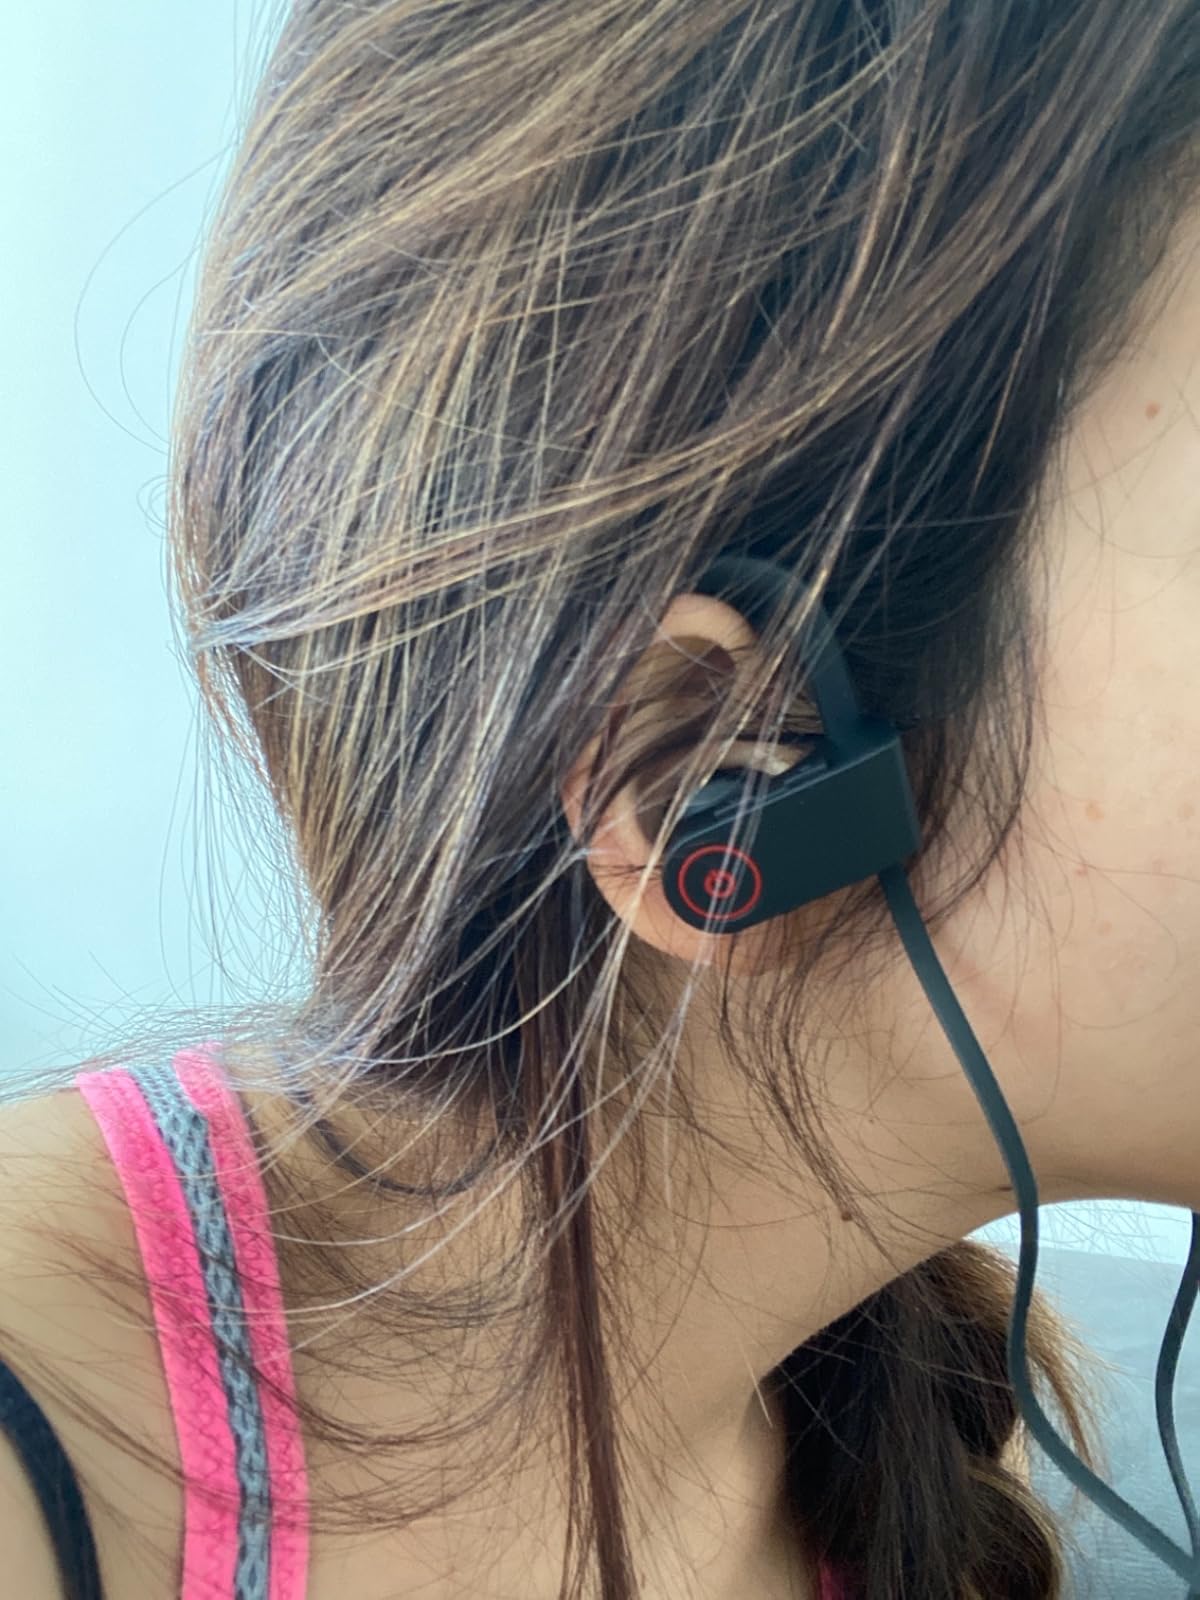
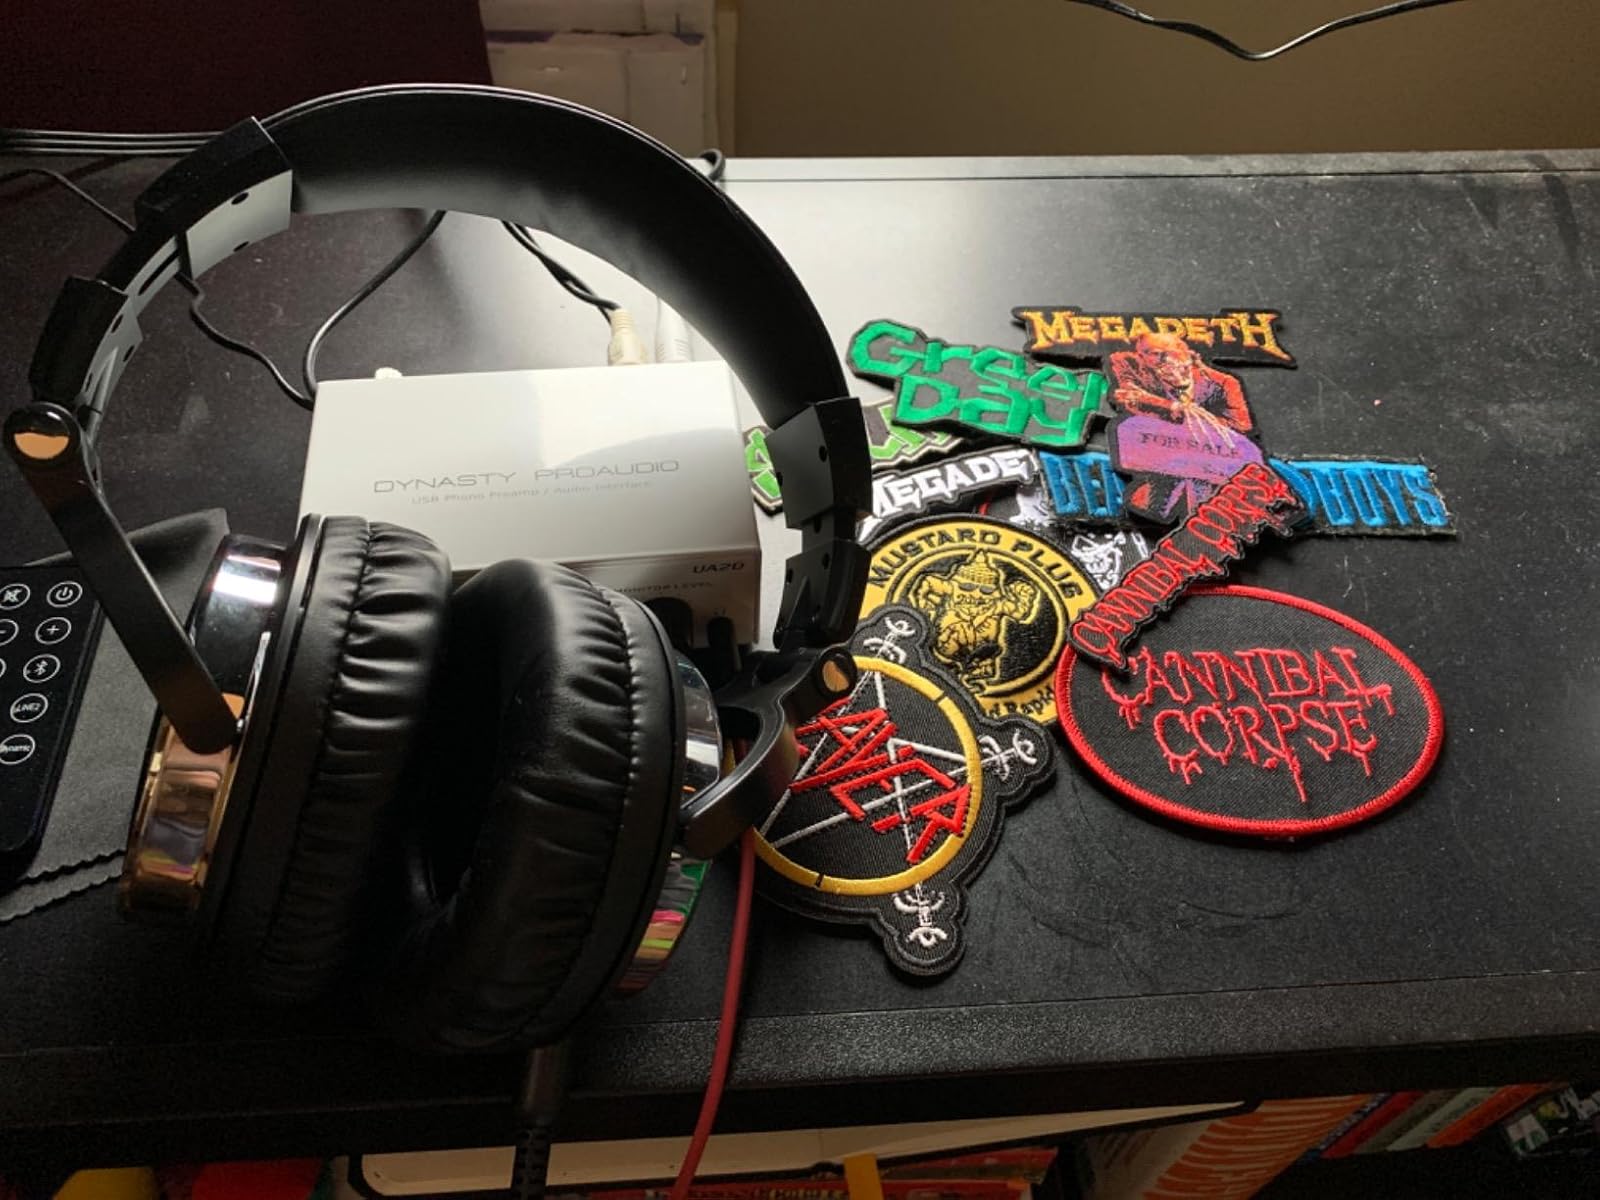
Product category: headphones
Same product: no